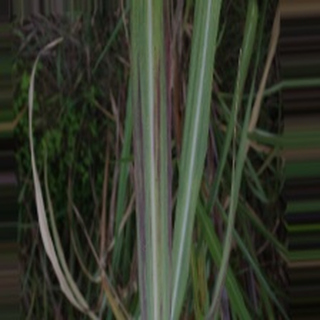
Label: sugarcane_bacterial_blight